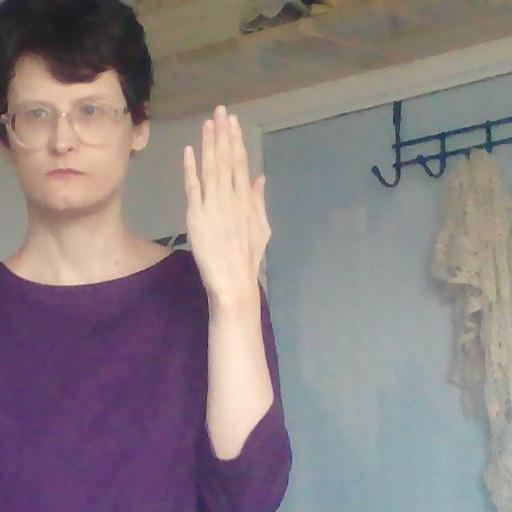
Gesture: stop_inverted